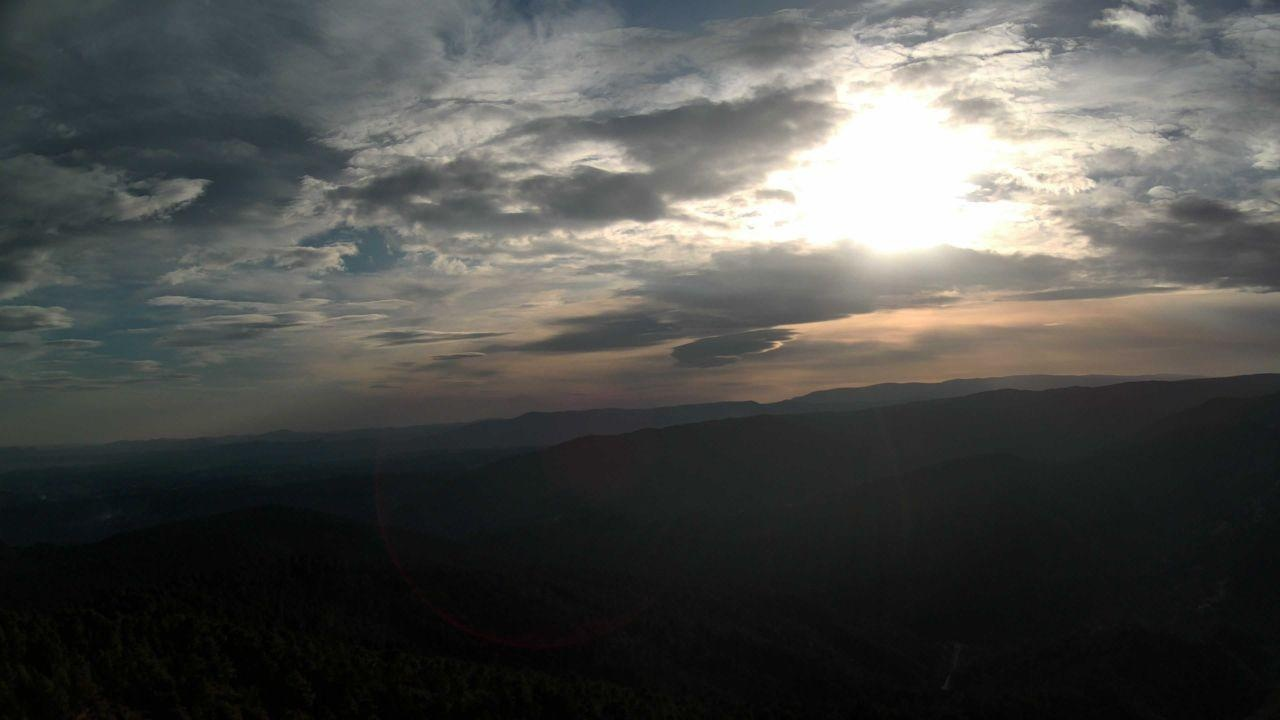
Fire: no
Smoke: yes